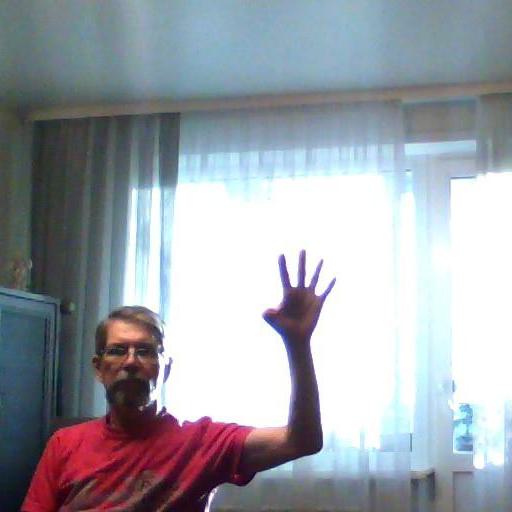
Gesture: palm